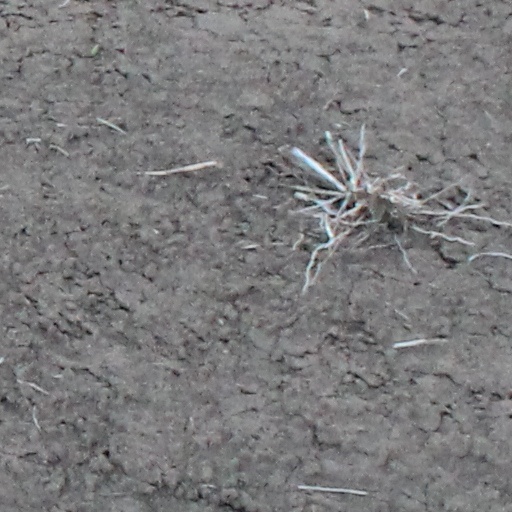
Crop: wheat